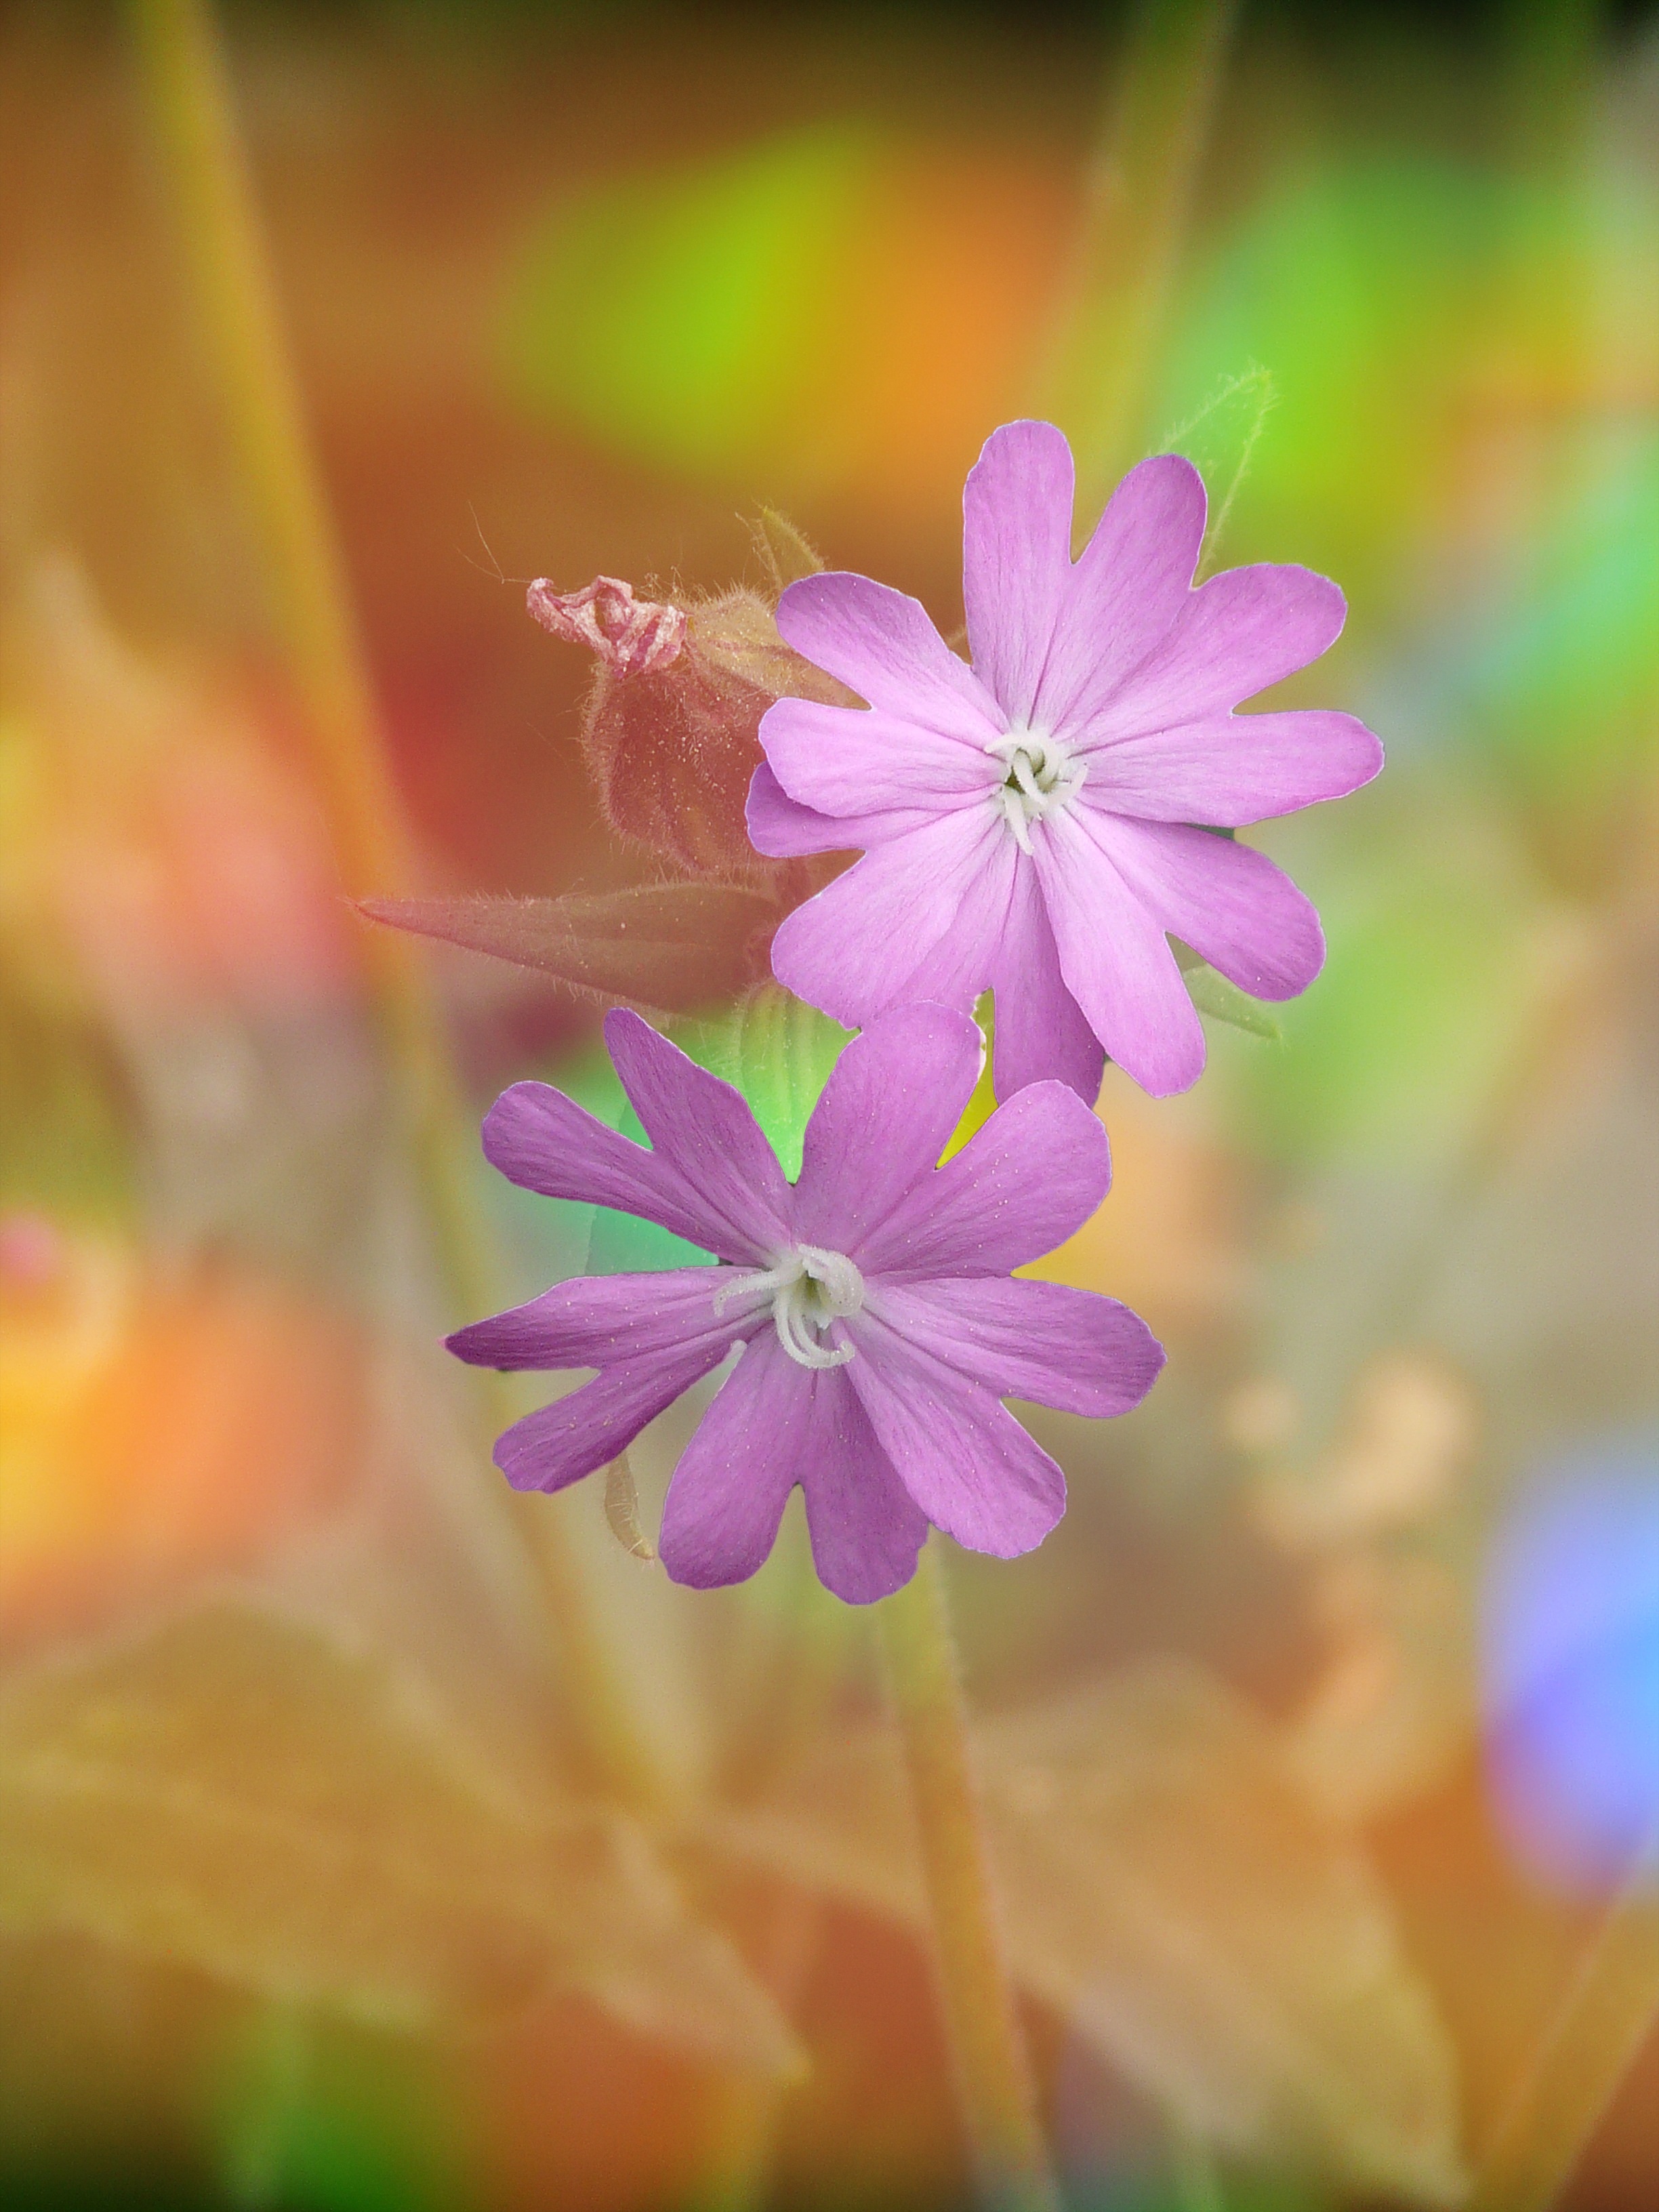
nature, blossom, plant, photography, leaf, flower, petal, bloom, flora, wildflower, close up, macro photography, flowering plant, pink plant, campion, annual plant, plant stem, land plant